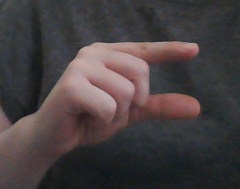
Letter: dal